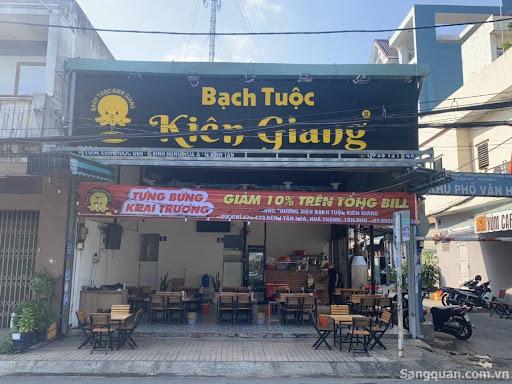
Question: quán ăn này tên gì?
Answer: bạch tuột kiên giang